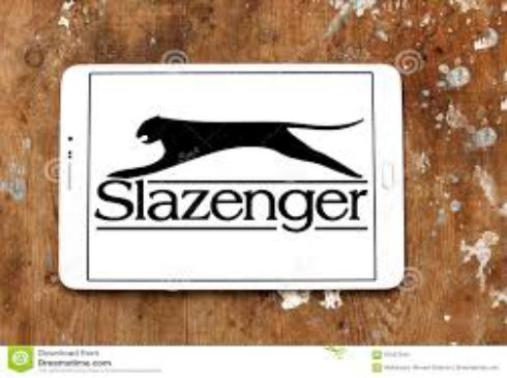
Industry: Sports